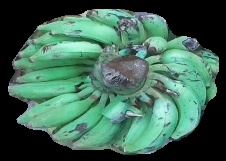
Variety: elakki-bale
Grade: grade3